Steep Rock Lake

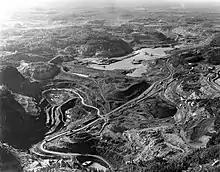
Aerial of the Hogarth Open Pit located in the foreground.

The spring and summer of 1944 saw the pumping of Steep Rock Lake to expose the lake bottom. To dredge the silt from the lake bottom to expose the ore body, a pumping barge was modified with a suction dredge on it so that the dredging could begin. The ore zone was later renamed to the Errington Mine, in honor of the first president and one of the founders of Steep Rock Iron Mines. In September 1944, enough silt and water had been removed to expose the ore body and mining began. The first load of iron ore to leave the mine was October 3, 1944. It went out of Errington via Canadian National Railway to Fort Frances. It was loaded onto ships at Fort Frances and travelled to Duluth, Minnesota as the ore docks at Port Arthur were not completed by this point. This shipment represented the first time that iron ore mined in Northwestern Ontario crossed the international boarder creating a new trade economy. Mining continued up until December 1953, when the open pit mine was shut down. It had reached the economic depth of an open pit mine. Surveys showed that the orebody extended down below the practical depths for open pit mining and the engineers began to look at the feasibility of underground mining. December 1953 saw the collaring of the Errington Underground mine. The underground mine continued operations until 1973 when it was shut down due to low productivity, high ore costs and grade control problems. During the operation of the Errington Mine, there were upgrades to the mining equipment that was used. When the mine started, drilling was done using the same Keystone churn drills that were used in the diversion project, the 1 1/2 to 2 1/2 cubic yard diesel and electric shovels were used and the haulage of ore was done with a fleet of 15-ton capacity Euclid's. Out of necessity, Steep Rock, gradually acquired new equipment, including more shovels and trucks, until they had the production capacity to meet the tonnage requirements. In 1948, Steep Rock Iron Mines obtained a fleet of 20-ton Euclid trucks to replace the 15-ton trucks. Upgrades continued until 10-cubic-yard shovels and 100-ton capacity trucks were used.